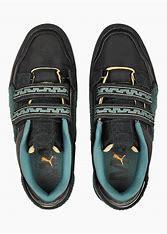
Brand: Puma
Model: Slipstream